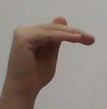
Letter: khaa